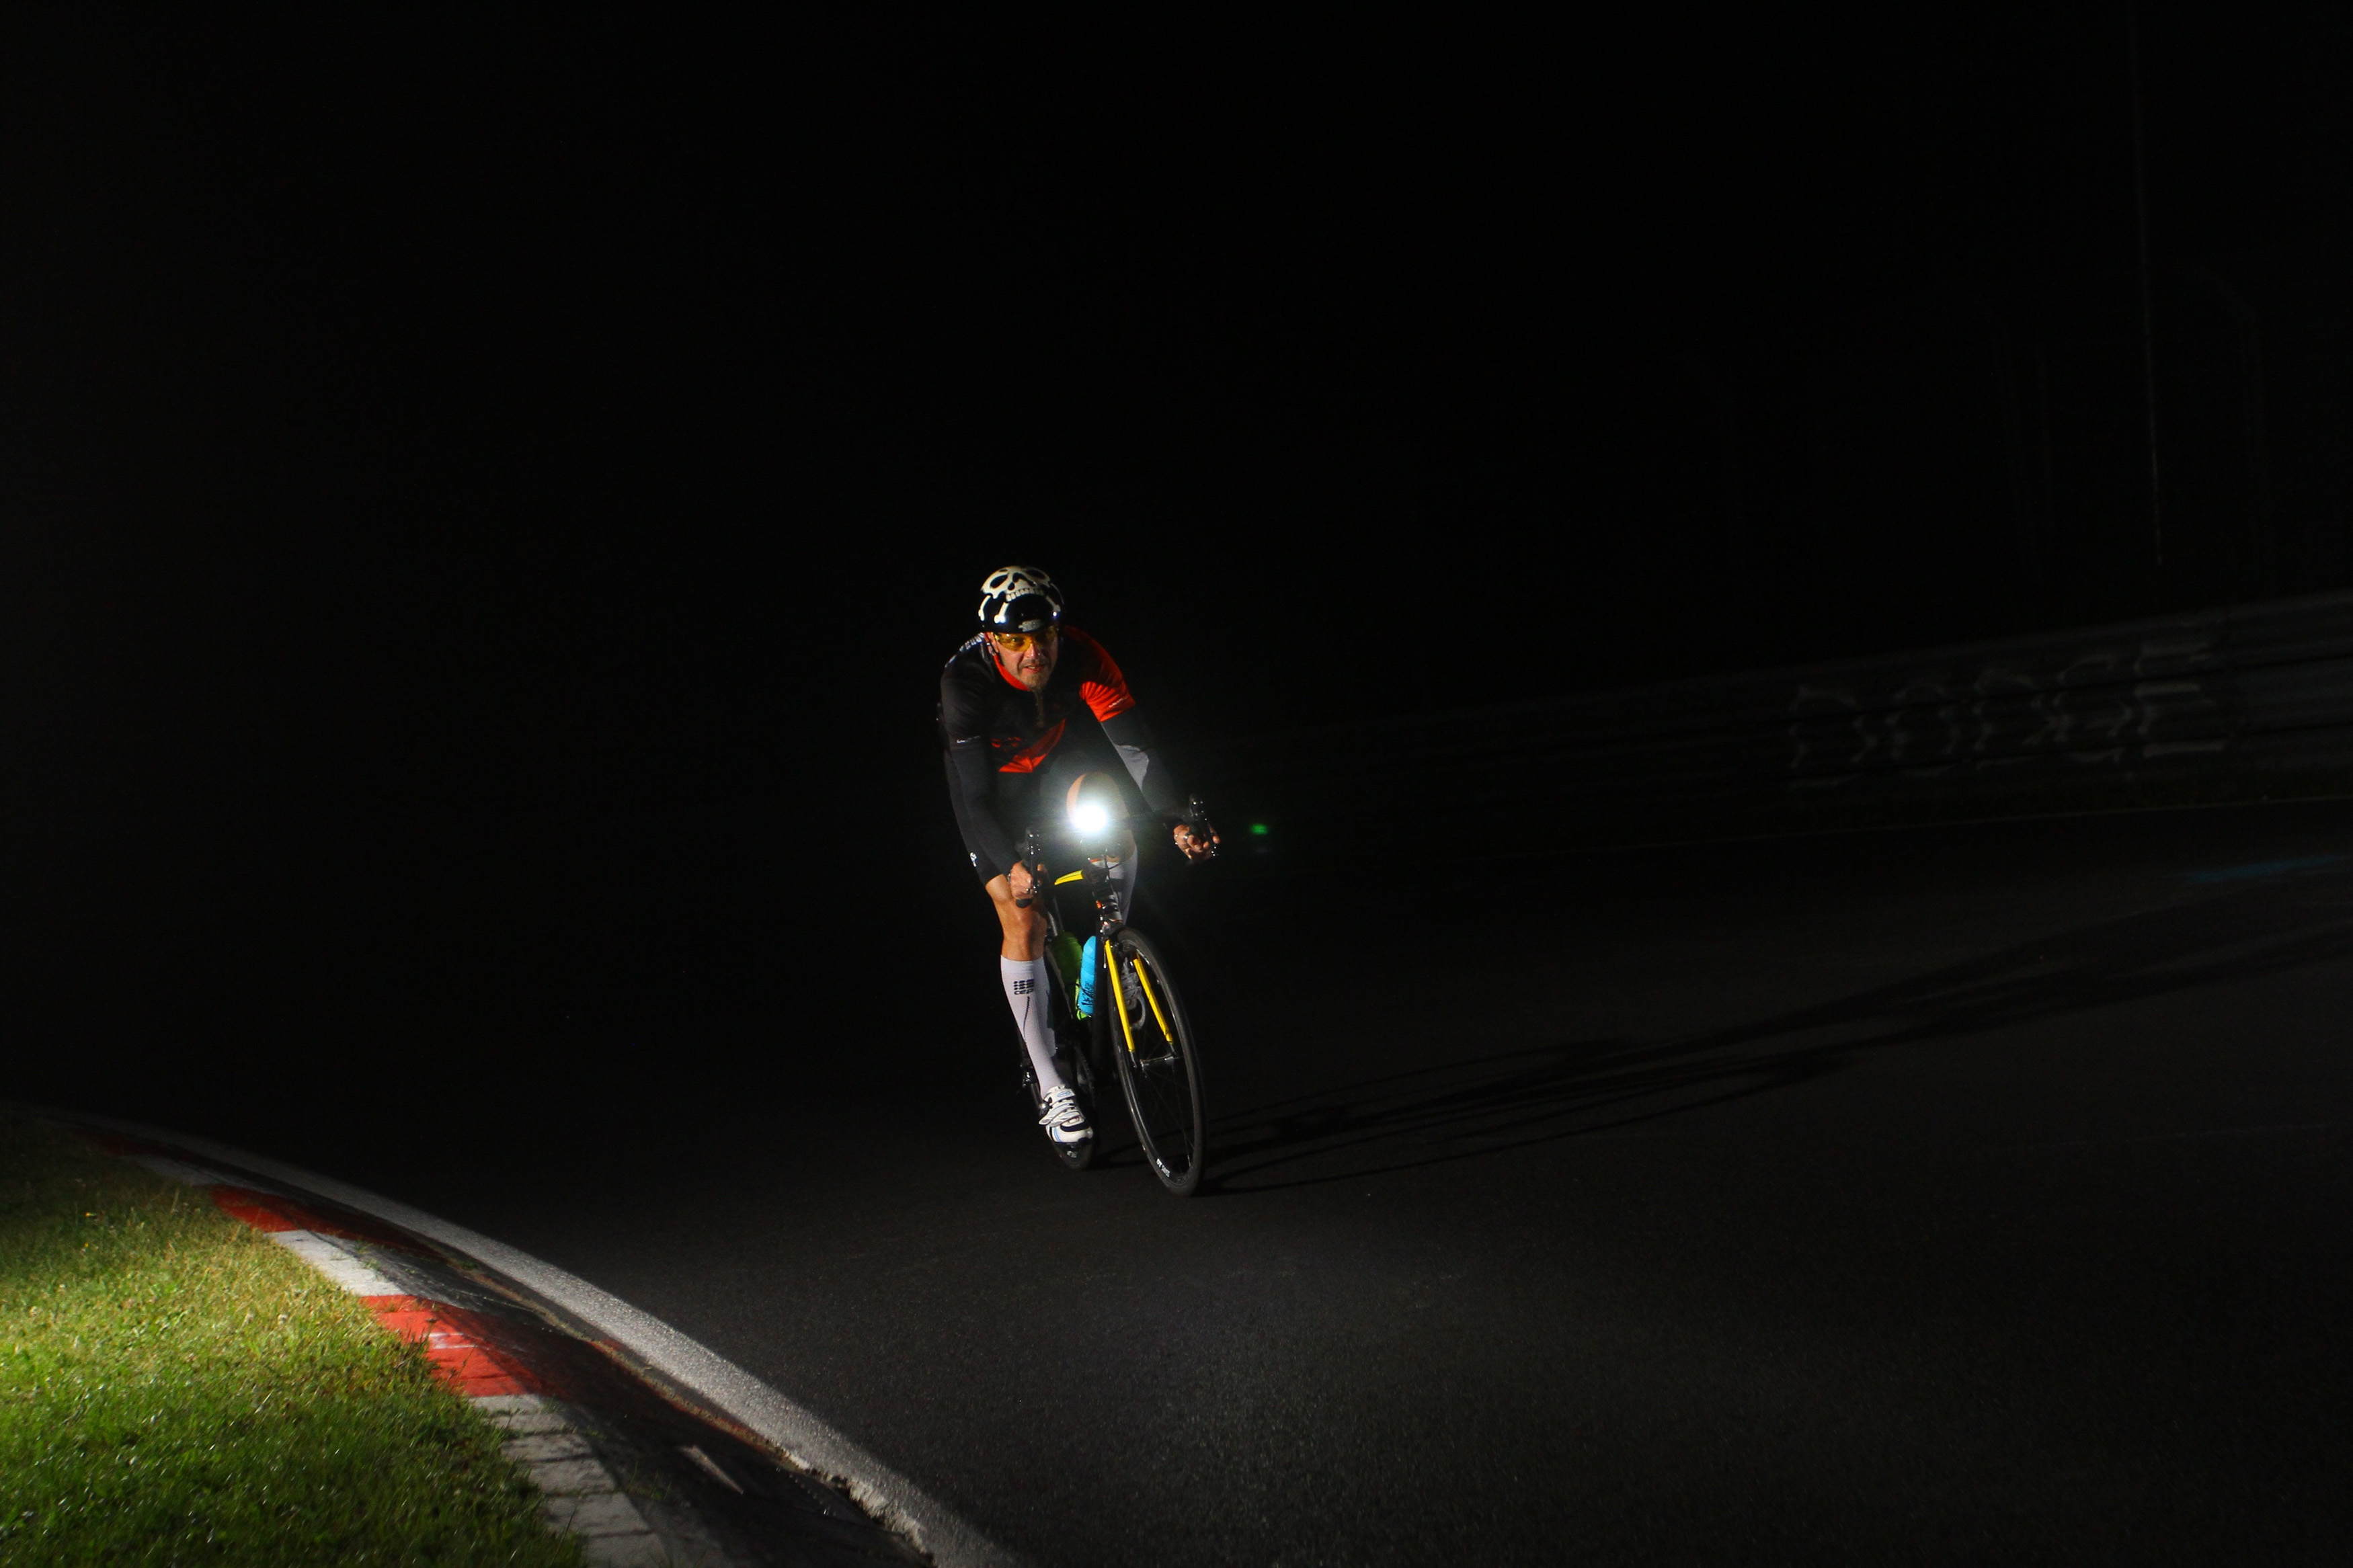
cycling, bicycle, vehicle, light, recreation, automotive lighting, night, bicycle racing, bicycle accessory, headlamp, sports, individual sports, road, racing, track cycling, sports equipment, racing bicycle, road cycling, darkness, cycle sport, mountain bike, Bicycle lighting, road bicycle racing, midnight, road racing, asphalt